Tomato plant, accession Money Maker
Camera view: bottom (45 deg); turntable rotation: 270 degrees
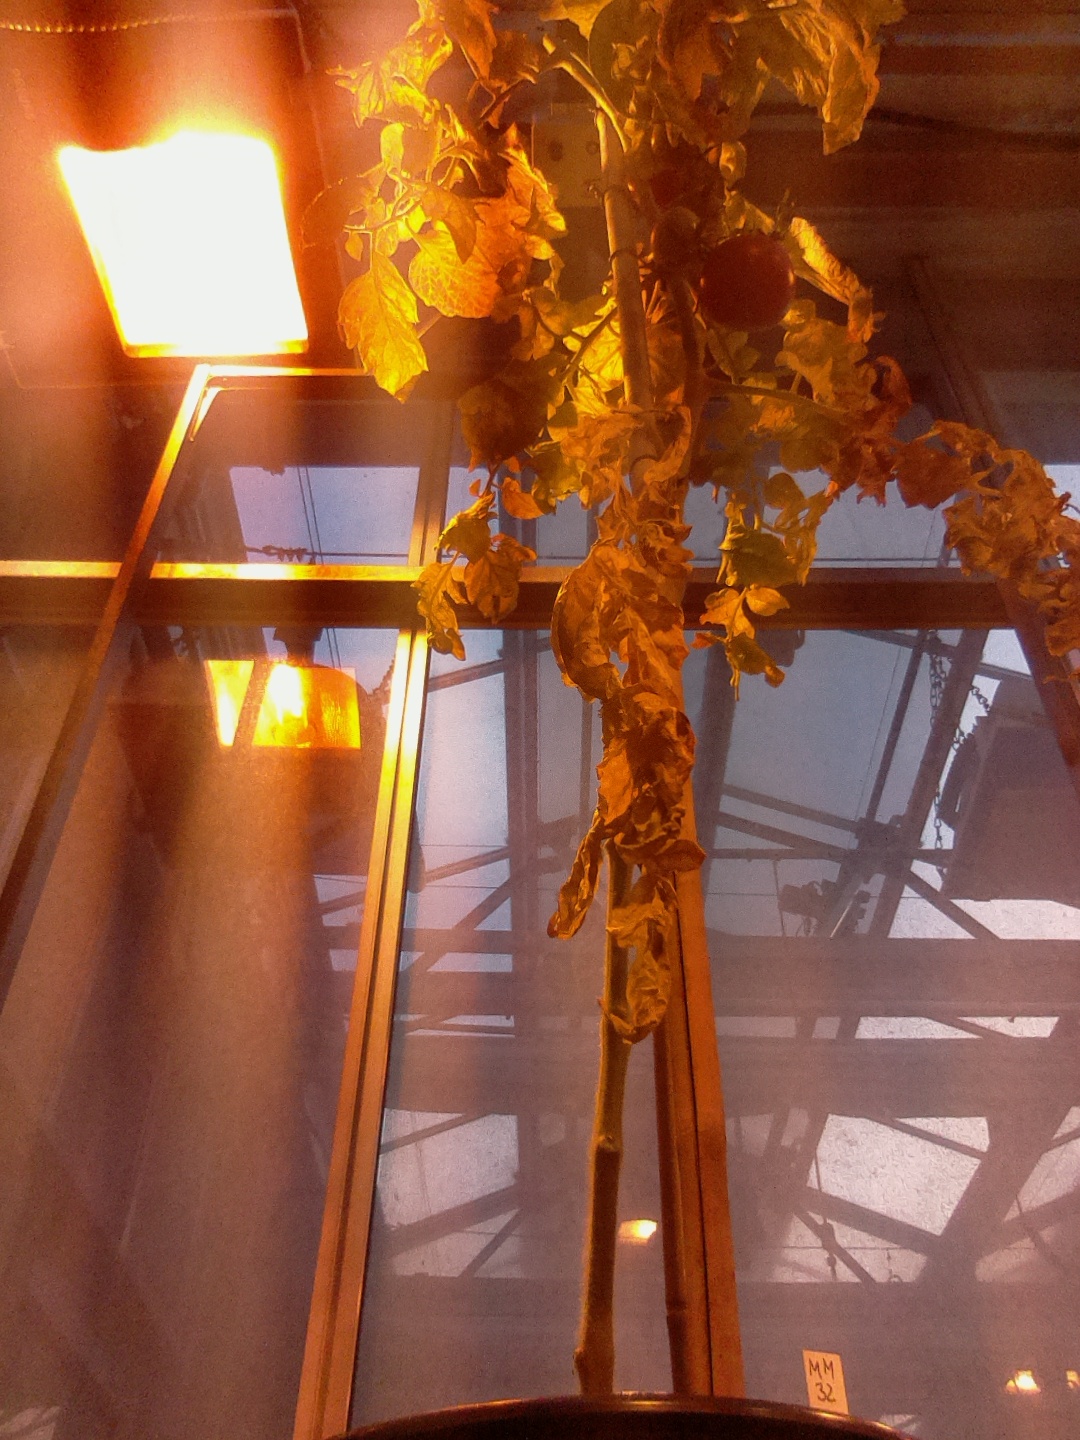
BBCH growth stage 83: 30%-40% of fruits show typical fully ripe color